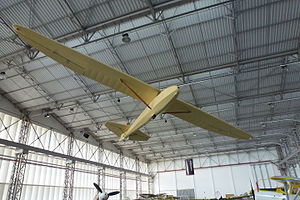
Schneider Grunau Baby / Versioner
Baby IIb
Schneider Grunau Baby var et ensædet svævefly, først bygget i Tyskland i 1931, og med over 6,000 eksemplarer bygget i mere end 20 lande. Flyet var relativt simpelt at bygge ud fra et sæt tegninger, det fløj godt, og det var solidt nok til at håndtere begrænset luftakrobatik og en hård landing i ny og næ.